Myanmar protests (2021–present)

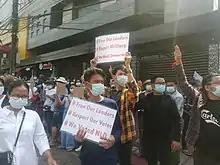
Demonstrators carrying placards with several hashtag slogans

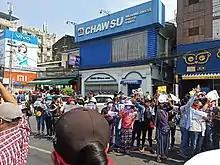
Demonstrators on 8February 2021 in Yangon

Burmese celebrities and politicians, including Paing Takhon and Daung, have publicly supported civil resistance efforts, posing with the three-finger salute in social media posts. Celebrities and social media influencers, such Sai Sai Kham Leng and Nay Chi Oo, who were silent or were slow to support the ongoing popular protests lost sizeable online followings. On 7February, Nay Soe Maung, son-in-law of Myanmar's former dictator Than Shwe, posted a Facebook photo demonstrating support for the protests.